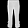
Label: Trouser